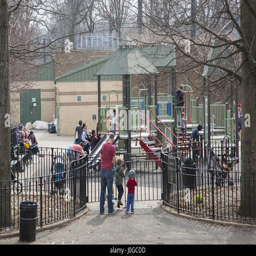
children and parents have fun